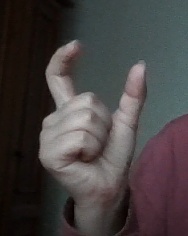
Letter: nun